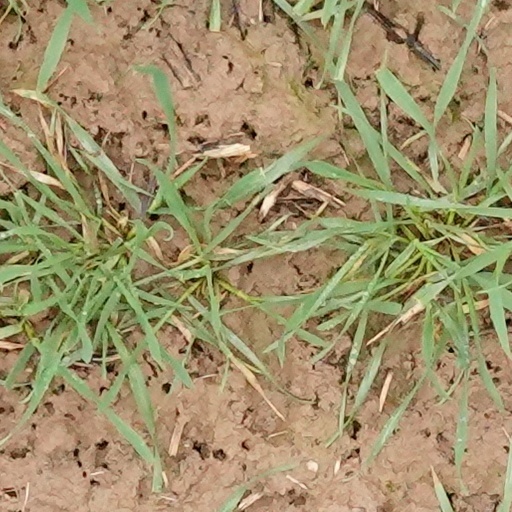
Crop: wheat